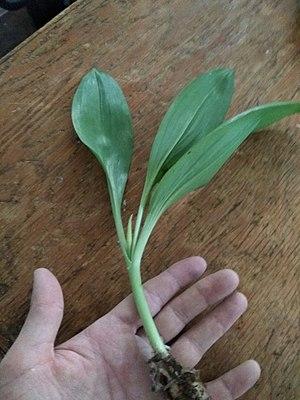
ail des bois burdickii
L'oignon sauvage, appelé aussi ail trilobé, ail des bois ou poireau sauvage, est une plante nord-américaine de la famille des Amaryllidaceae.